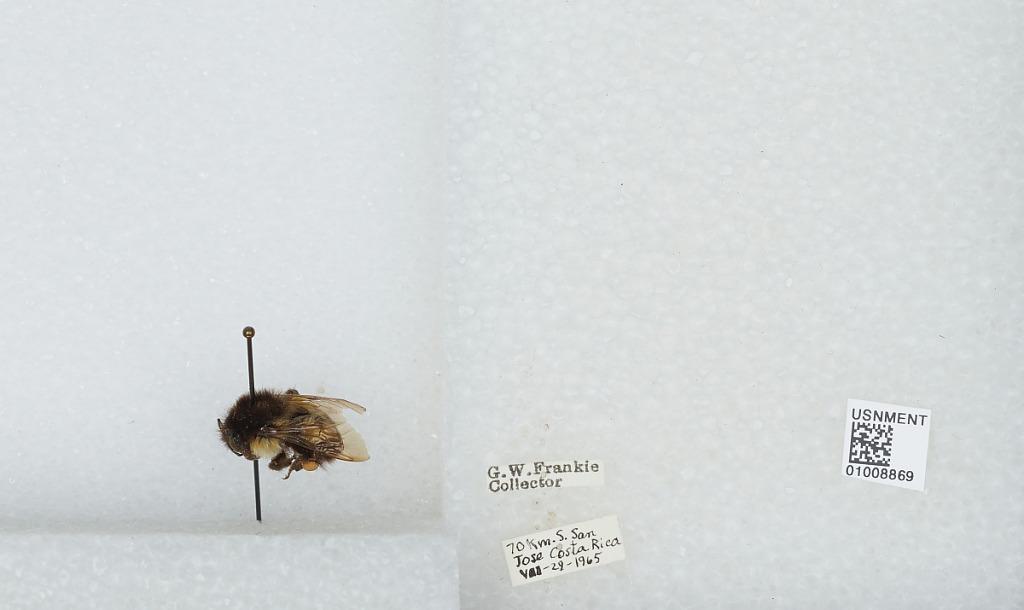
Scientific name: Bombus (Pyrobombus) ephippiatus (Say)
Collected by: G. Frankie
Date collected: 1965-7-29
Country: Costa Rica
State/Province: San Jose
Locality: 70 kilometers south of San Jose
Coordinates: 9.5789, -84.0697